Matthew Dear

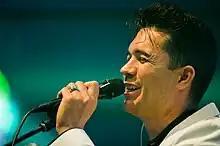
Dear performing at Roskilde Festival, 2011.

Matthew Dear (born April 4, 1979) is an American electronic music producer and DJ.